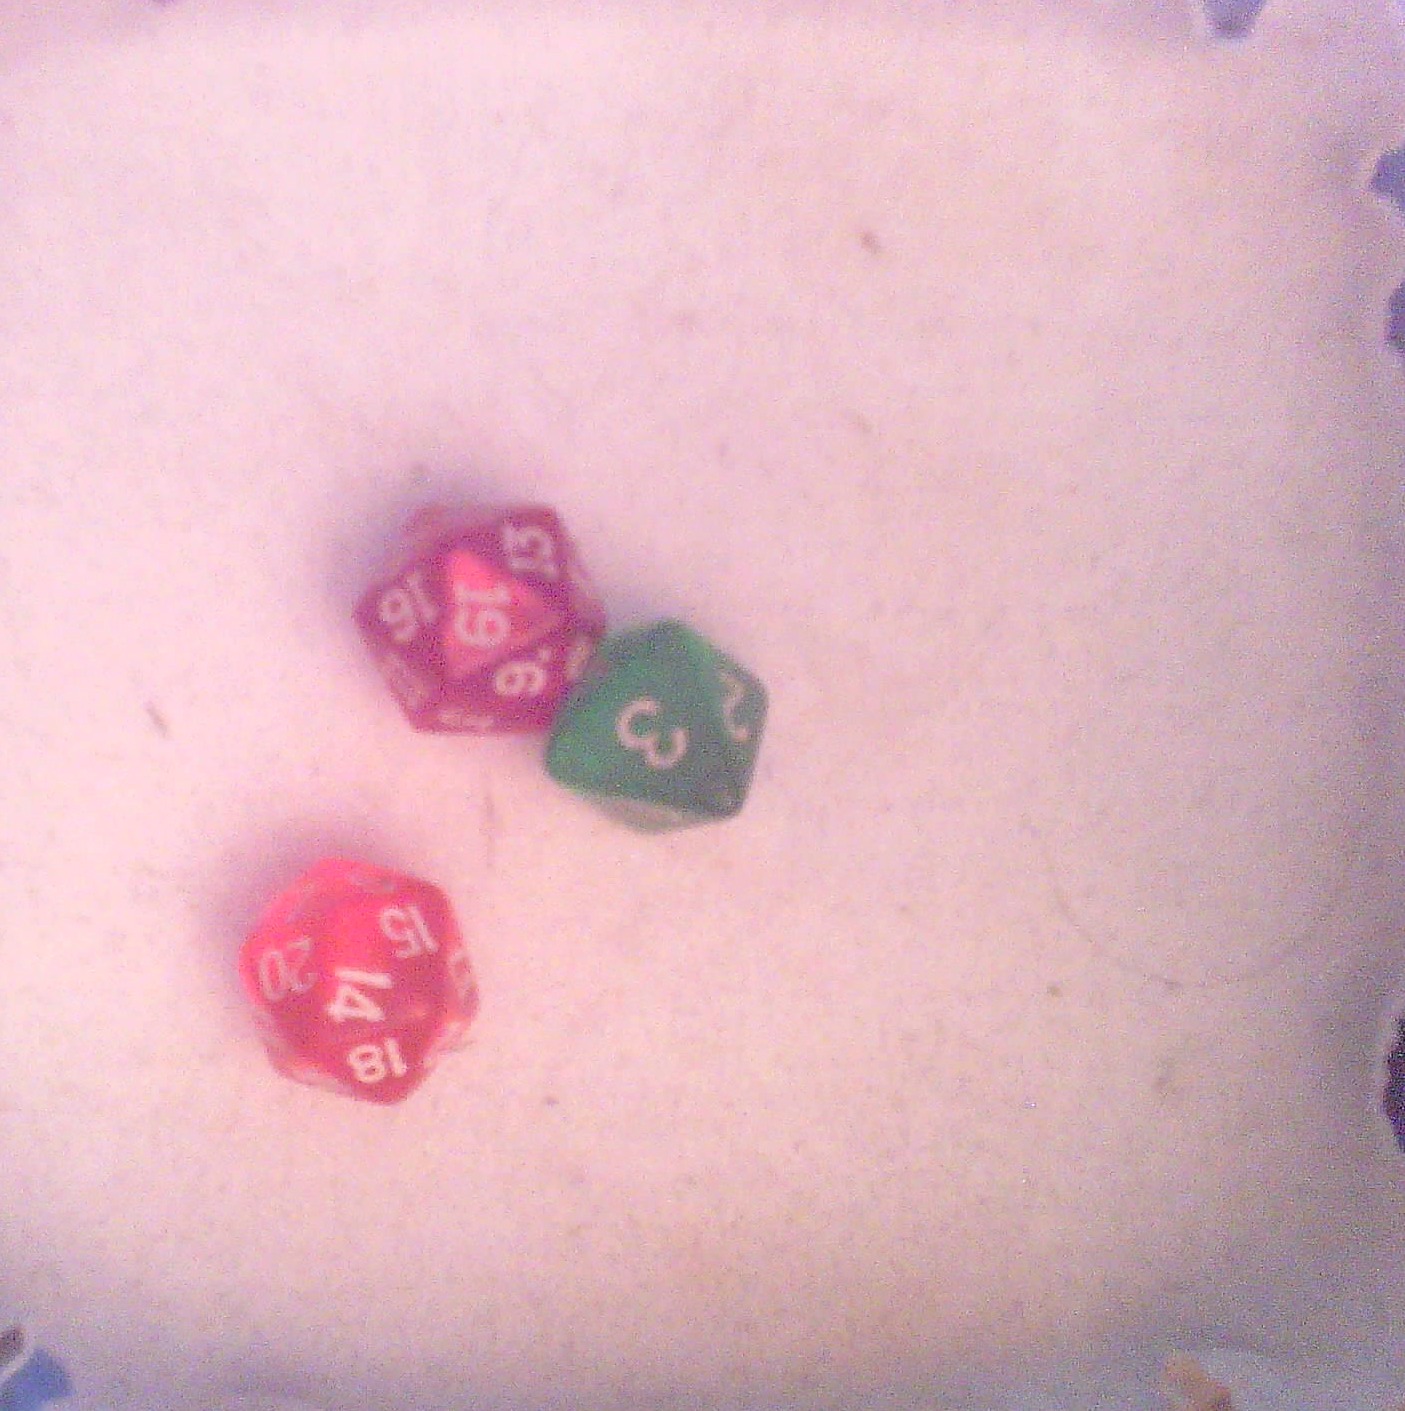
Dice in frame:
type: d20
value: 19
type: d20
value: 14
type: d8
value: 3
Label source: human
Face values trusted: yes